Robert Fiske (actor)

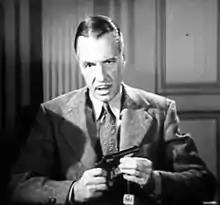
Fiske in "Today I Hang" (1942)

Robert Fiske (October 20, 1889 – September 12, 1944) was an American actor on film and stage during the first half of the 20th century.